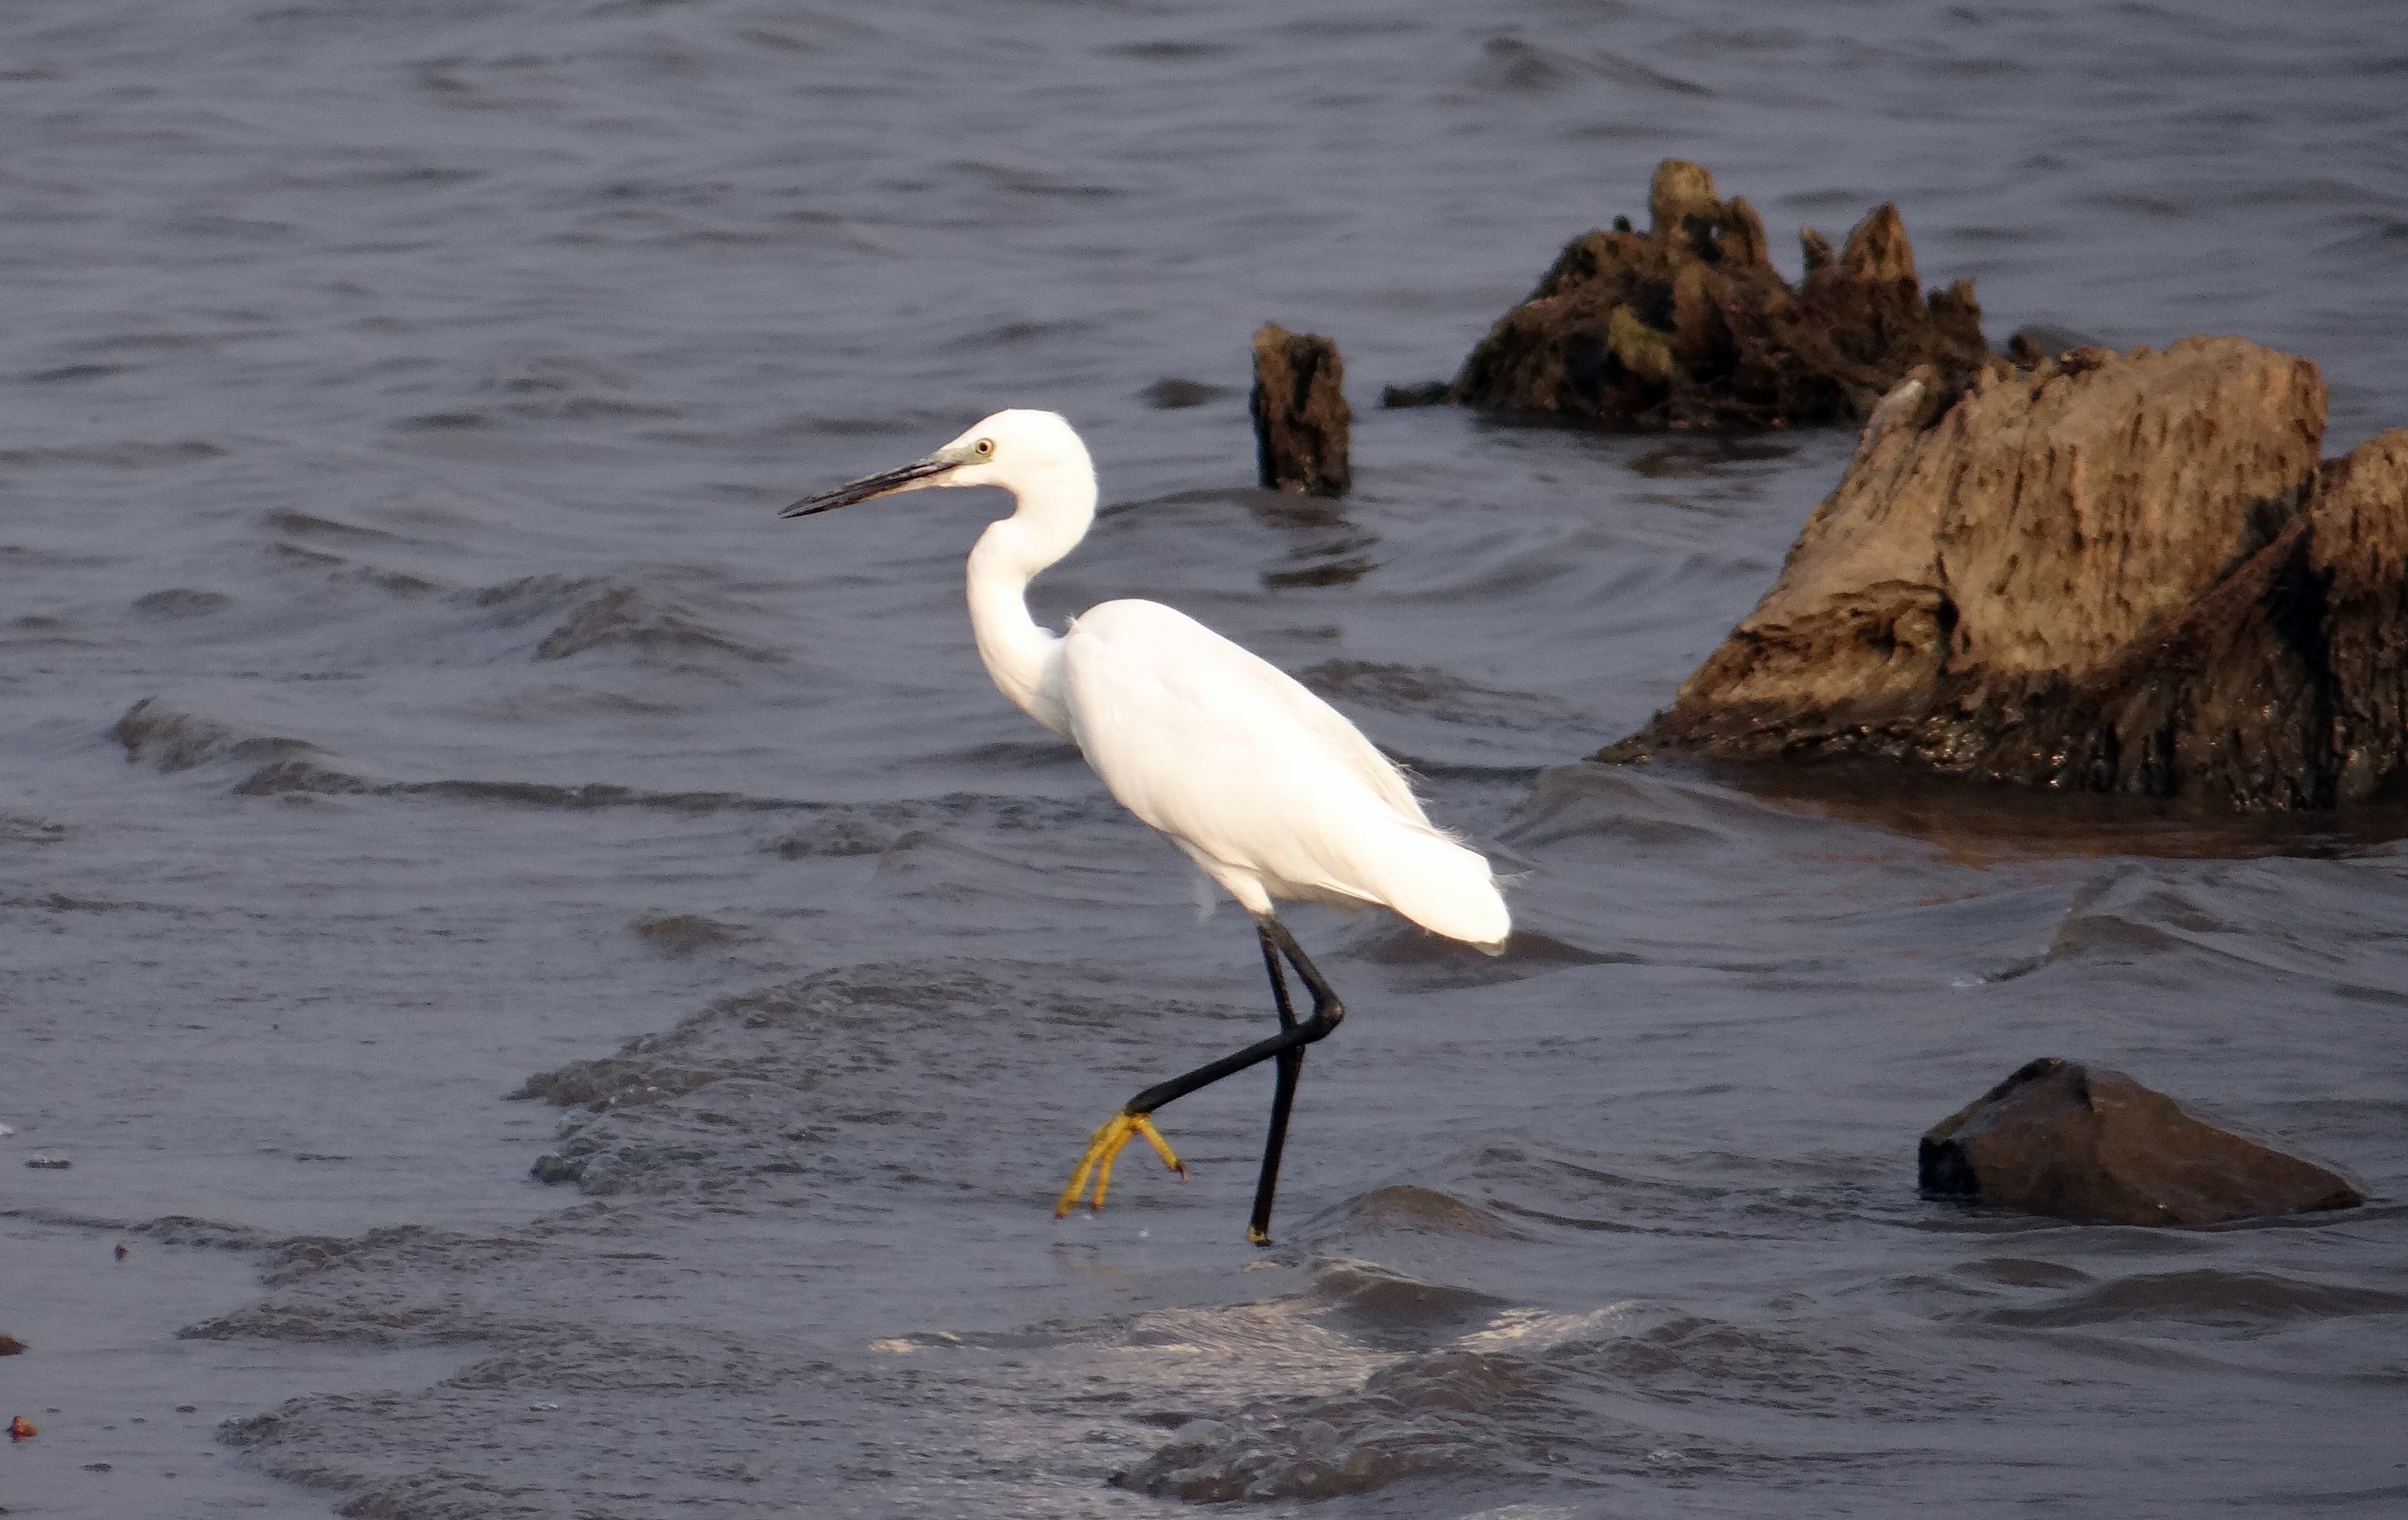
sea, bird, wildlife, beak, fauna, aves, vertebrate, india, egret, heron, wader, shorebird, avifauna, great egret, little egret, egretta garzetta, yellow footed egret